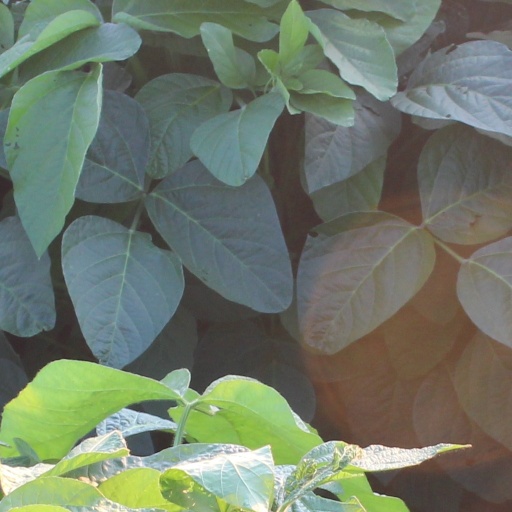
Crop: soybean